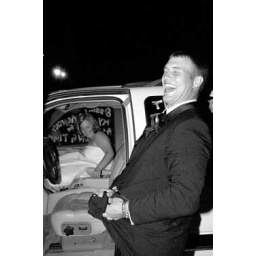
the KY that was under his car door handle